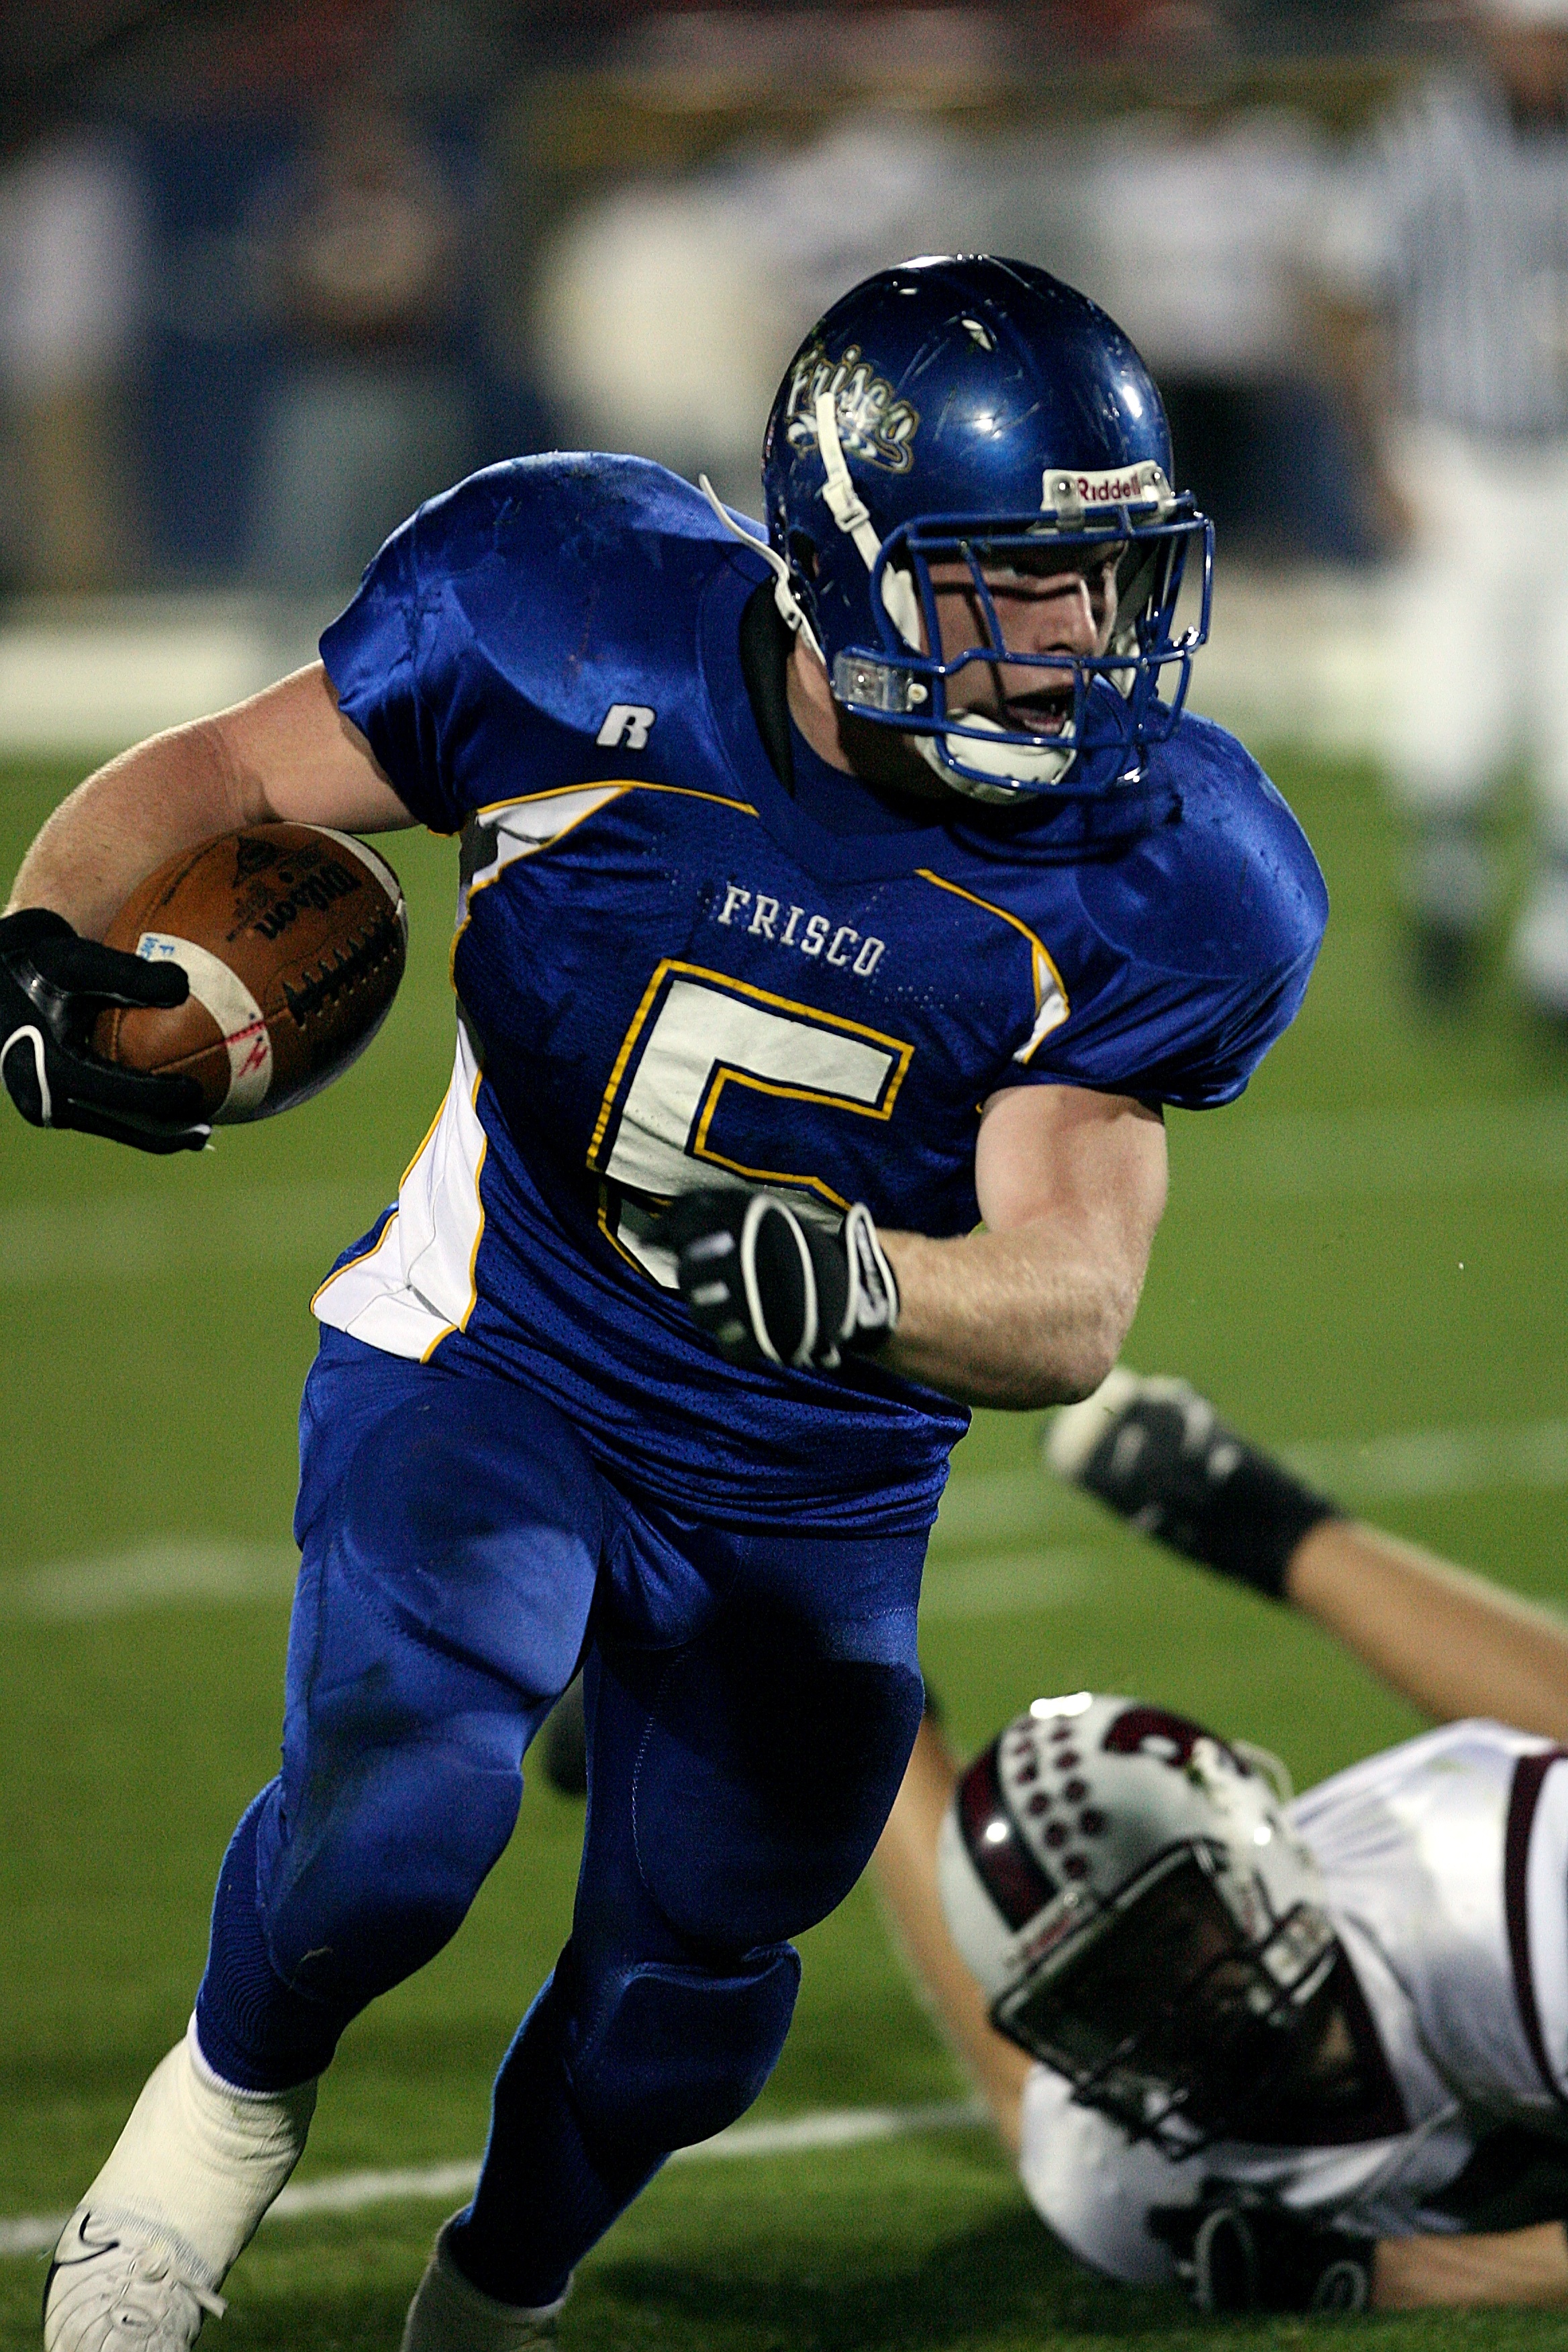
man, sport, field, game, soccer, playing, football, player, american football, sports, helmet, ball, athlete, touchdown, tackle, football stadium, football player, ball game, quarterback, canadian football, arena football, football equipment and supplies, gridiron football, protective equipment in gridiron football